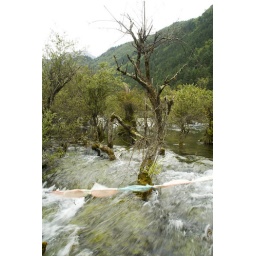
tree in river